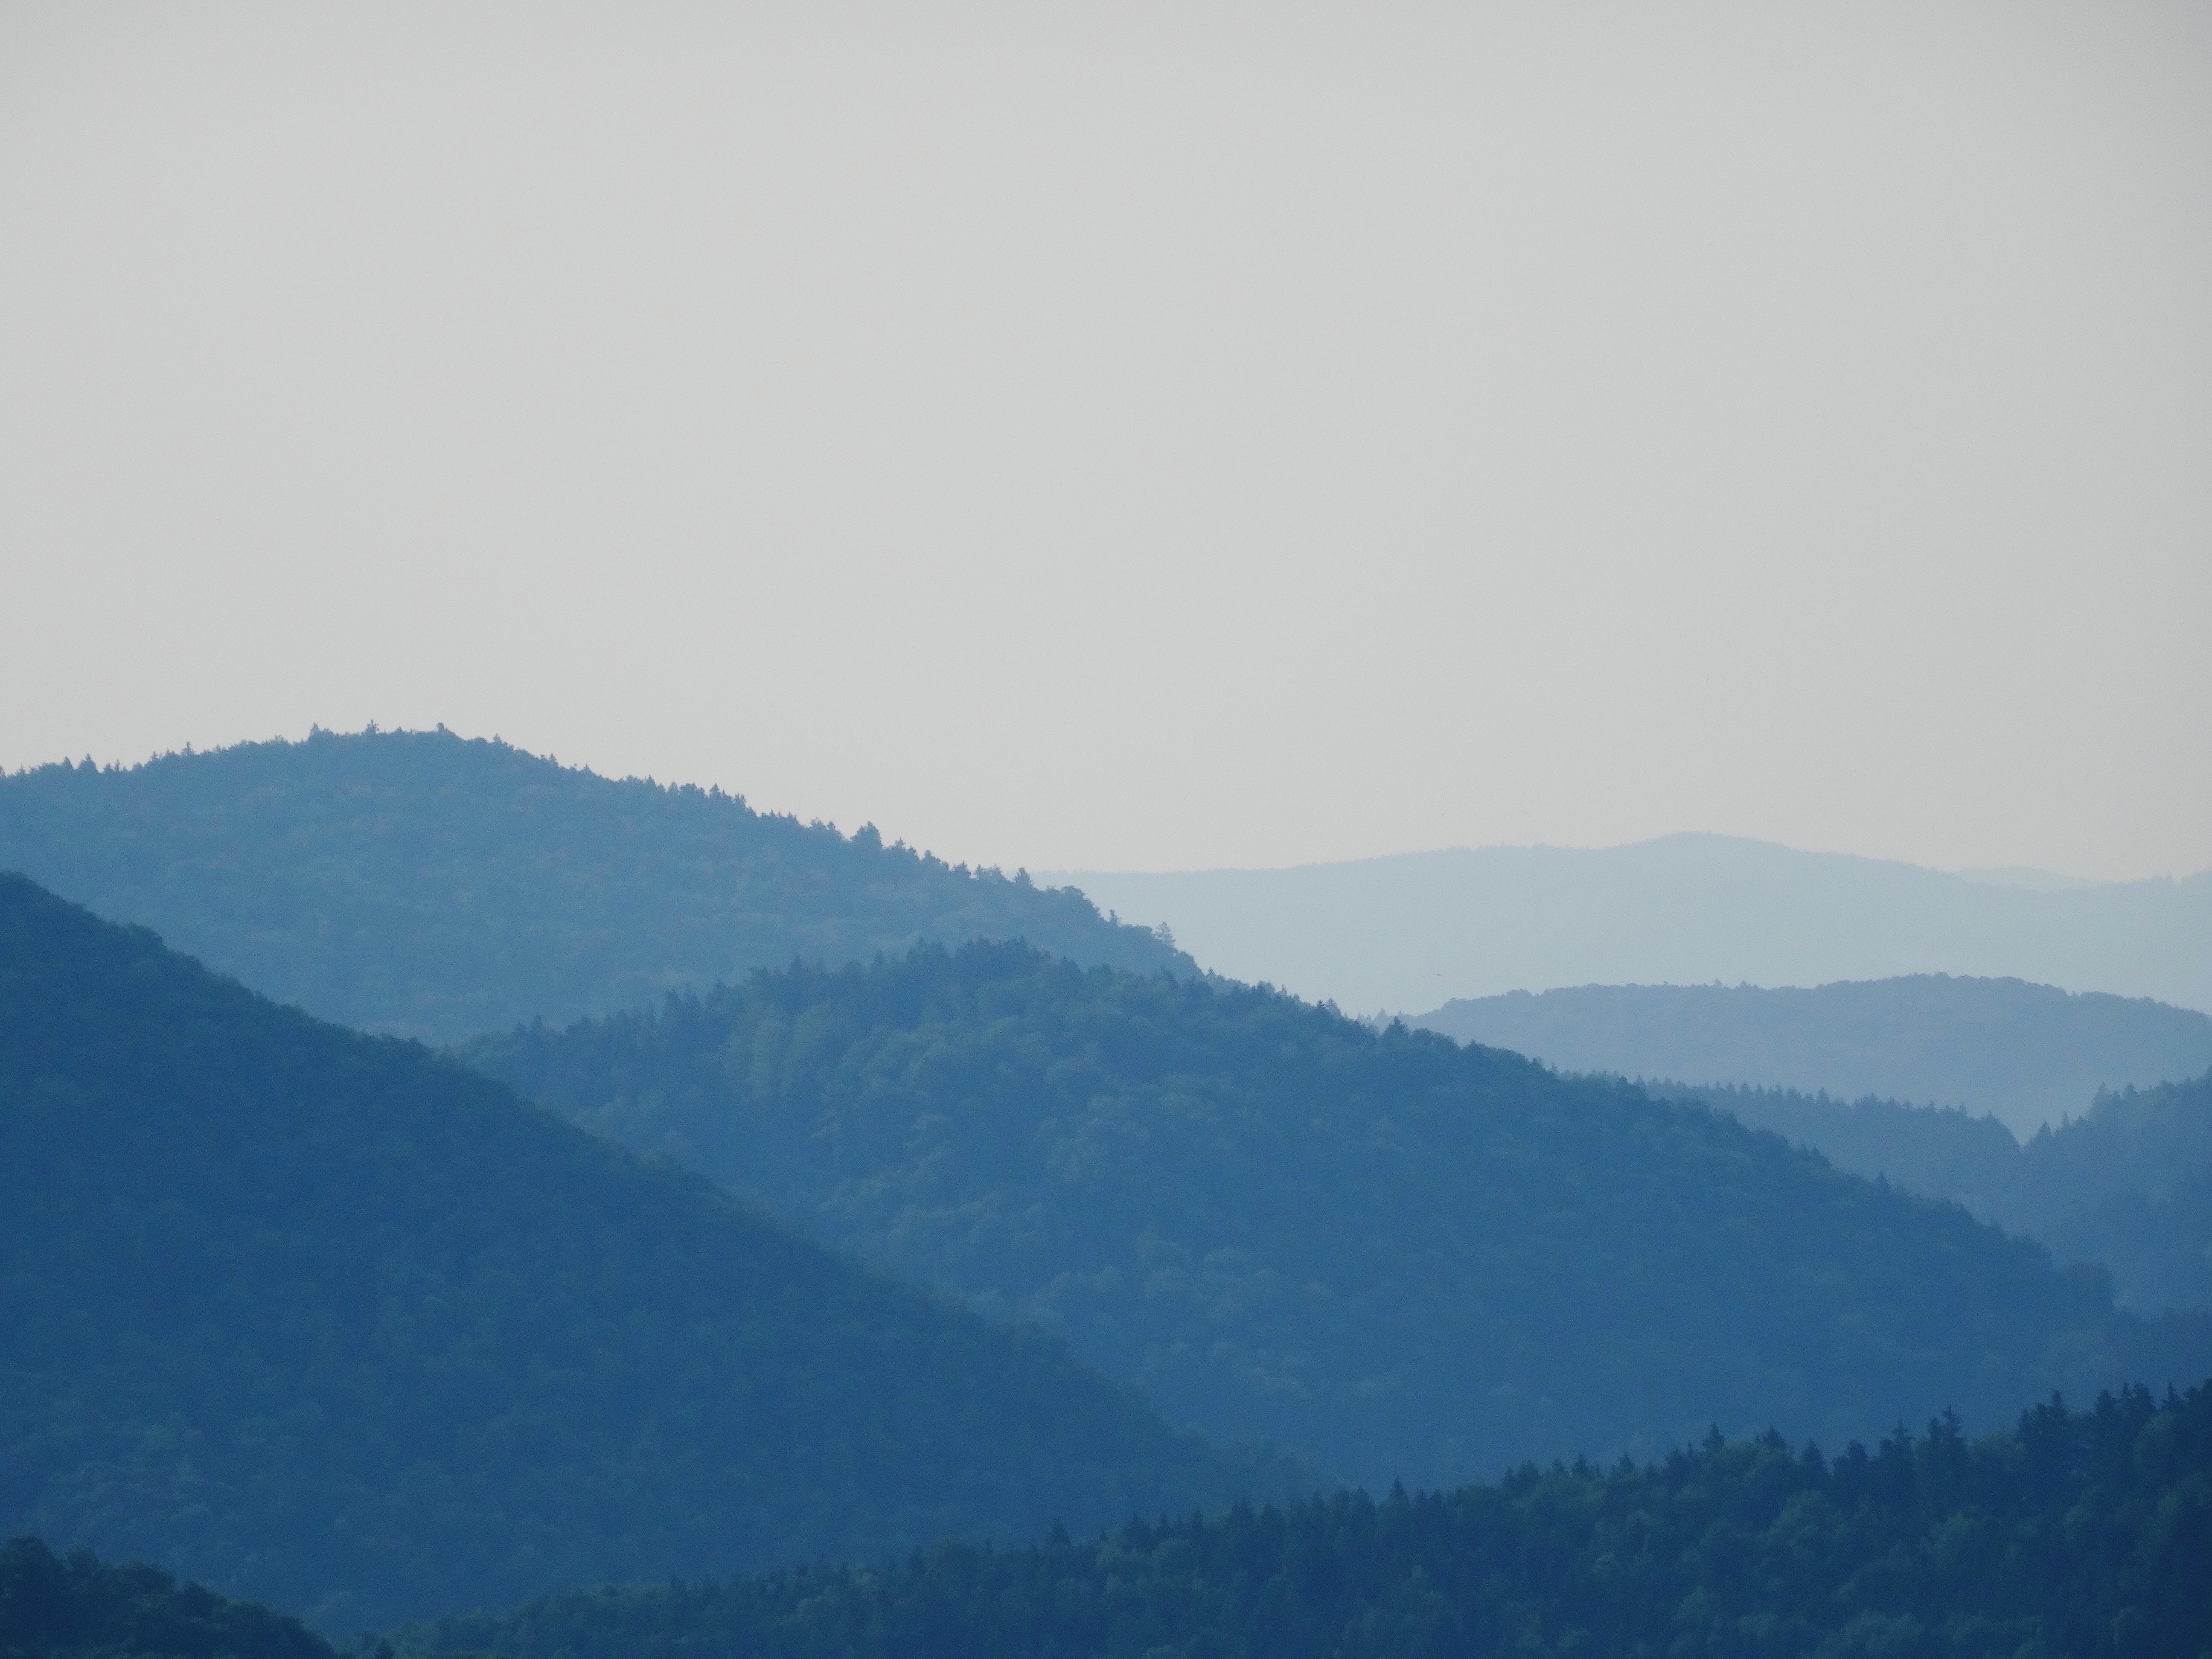
mountain, mist, morning, hill, dawn, mountain range, haze, ridge, summit, landform, geographical feature, atmospheric phenomenon, atmosphere of earth, mountainous landforms